STS-114

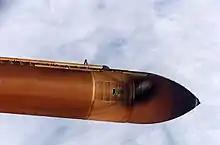
Handheld still image taken by "Discovery"s crew of the external fuel tank as it was jettisoned after launch. In this still image, the area of missing foam on the tank is visible as a light spot near the upper edge of the tank just below the liquid oxygen feedline.

Around 20 seconds later, a smaller piece of foam separated from the ET and apparently struck the orbiter's right wing. Based on the mass of the foam, and the velocity at which it would have struck the wing, NASA estimated it only exerted one-tenth the energy required to cause potential damage. Laser scanning and imaging of the wing by the OBSS did not reveal any damage. On July 27, 2005, NASA announced that it was postponing all Shuttle flights until the foam loss problem could be resolved.